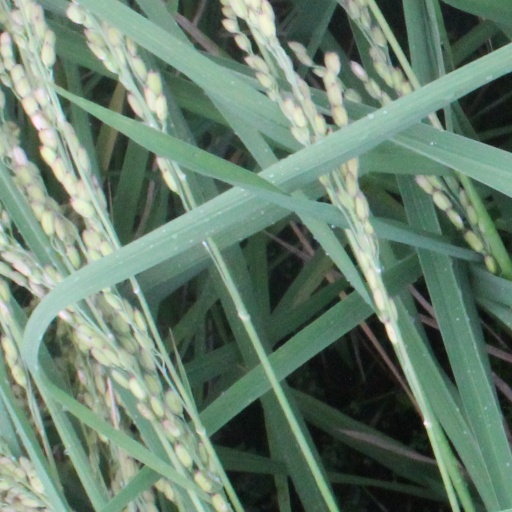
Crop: rice